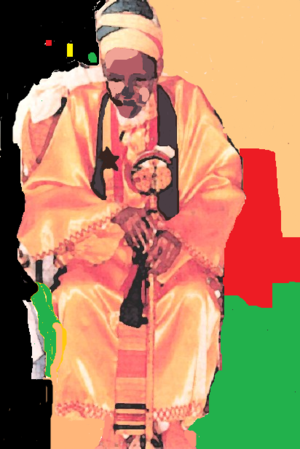
Prince Edward Emmanuel Charles VII né en 1915 à St Elizabeth, Jamaïque, est le fondateur du courant Bobo Ashanti du mouvement rastafari.